Lists of rivers

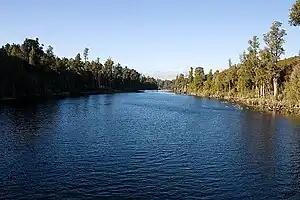
The Arnold River, Moana, New Zealand

This is a comprehensive list of rivers, organized primarily by continent and country.